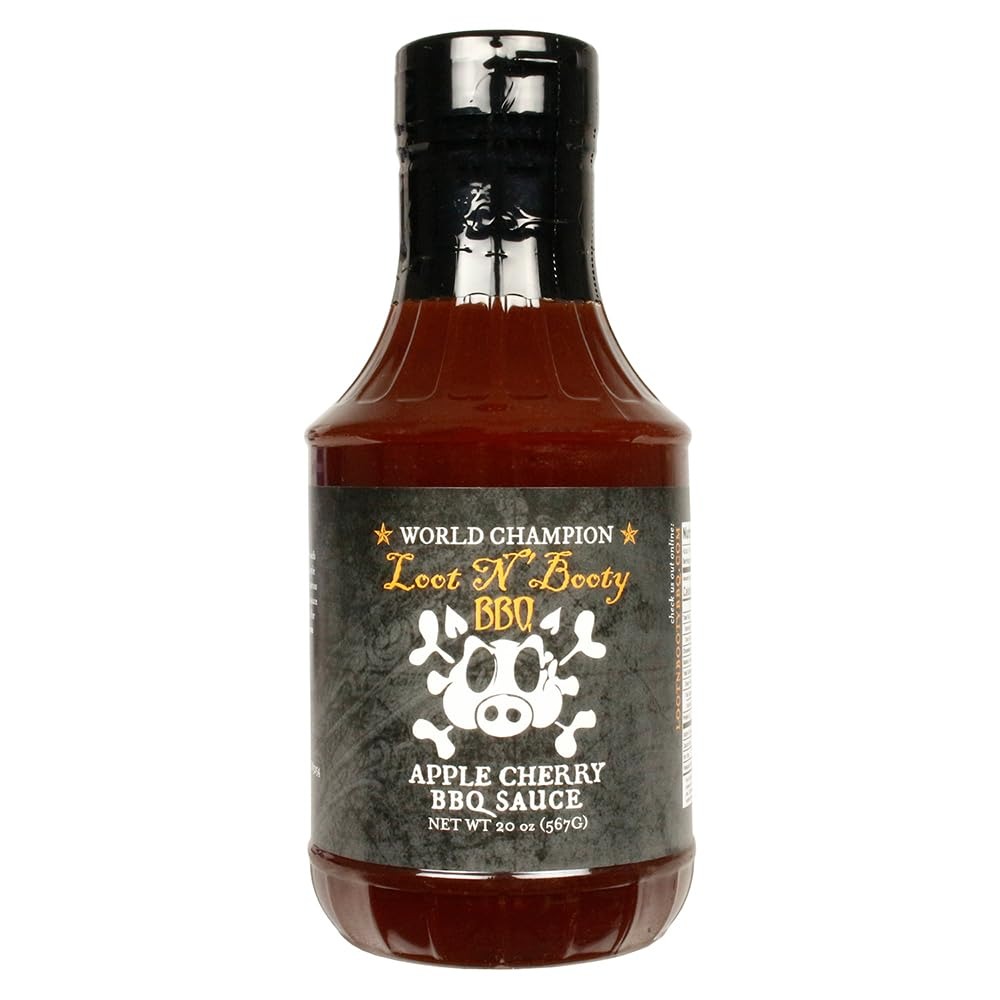
Item Name: Loot N Booty BBQ Apple Cherry BBQ Sauce - 20 oz
Value: 20.0
Unit: Ounce

Price: 18.49